The Insipid Prince's Furtive Grab for The Throne

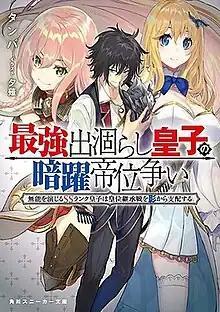
First light novel volume cover

is a Japanese light novel series written by Tanba and illustrated by Yuunagi. It was serialized online from February 2019 to February 2024 on the user-generated novel publishing website Shōsetsuka ni Narō. It was later acquired by Kadokawa Shoten, who have published thirteen volumes since September 2019 under their Kadokawa Sneaker Bunko imprint. A manga adaptation with art by Yukino Amagai has been serialized online via Kadokawa Shoten's "Young Ace Up" website since December 2019 and has been collected in eight "tankōbon" volumes. Both the light novel and manga have been licensed in North America by Kadokawa. An anime adaptation has been announced.